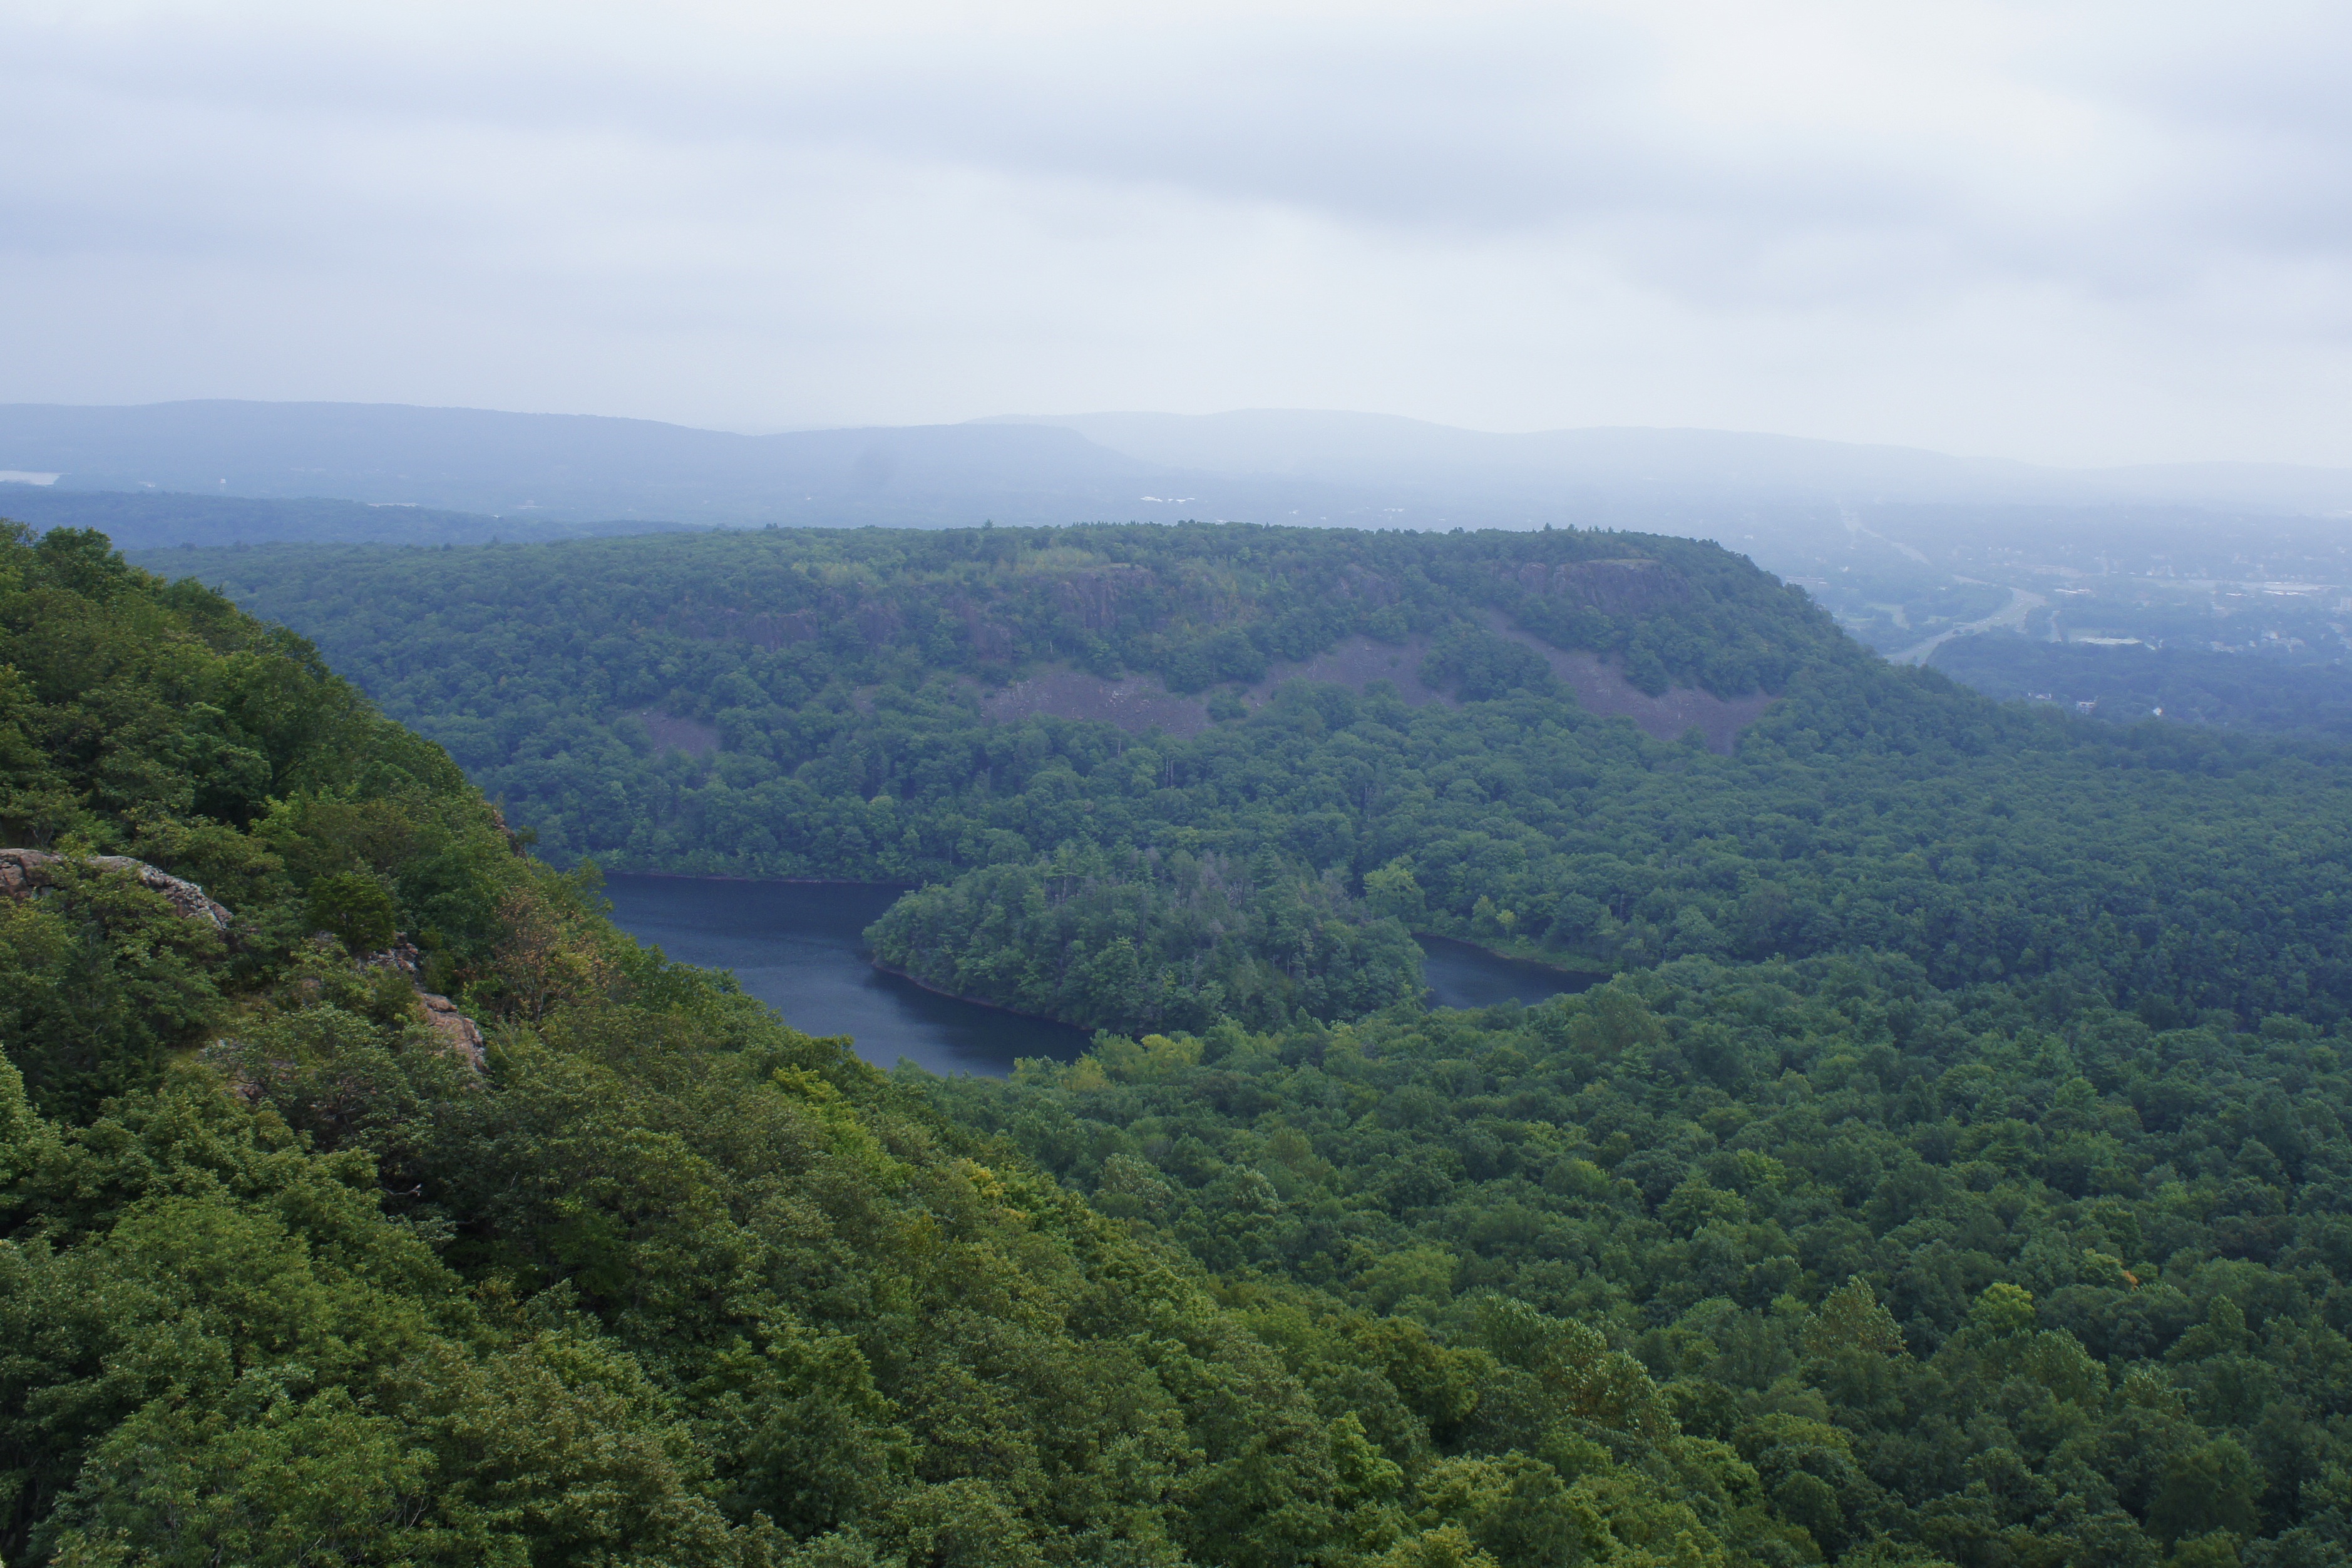
landscape, coast, tree, forest, mountain, hill, river, mountain range, jungle, reservoir, ridge, rainforest, plateau, habitat, ecosystem, landform, aerial photography, hill station, natural environment, geographical feature, atmospheric phenomenon, mountainous landforms